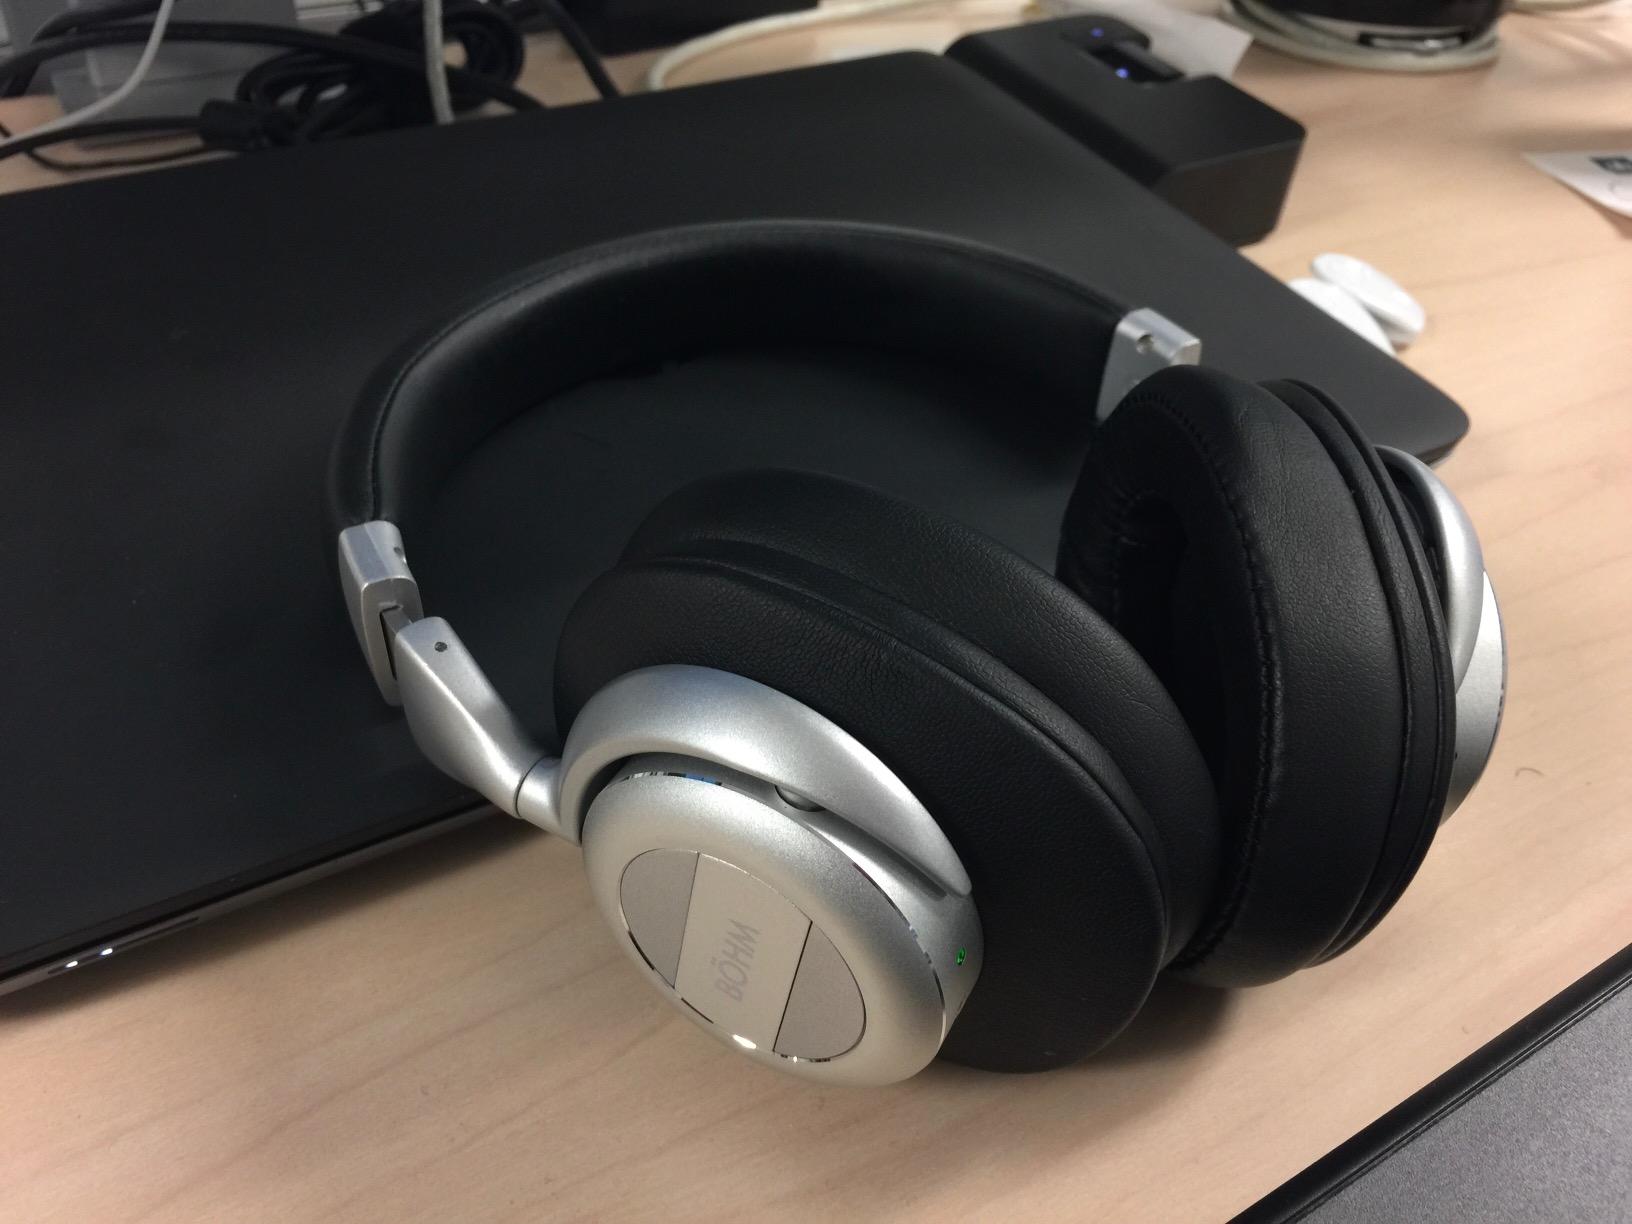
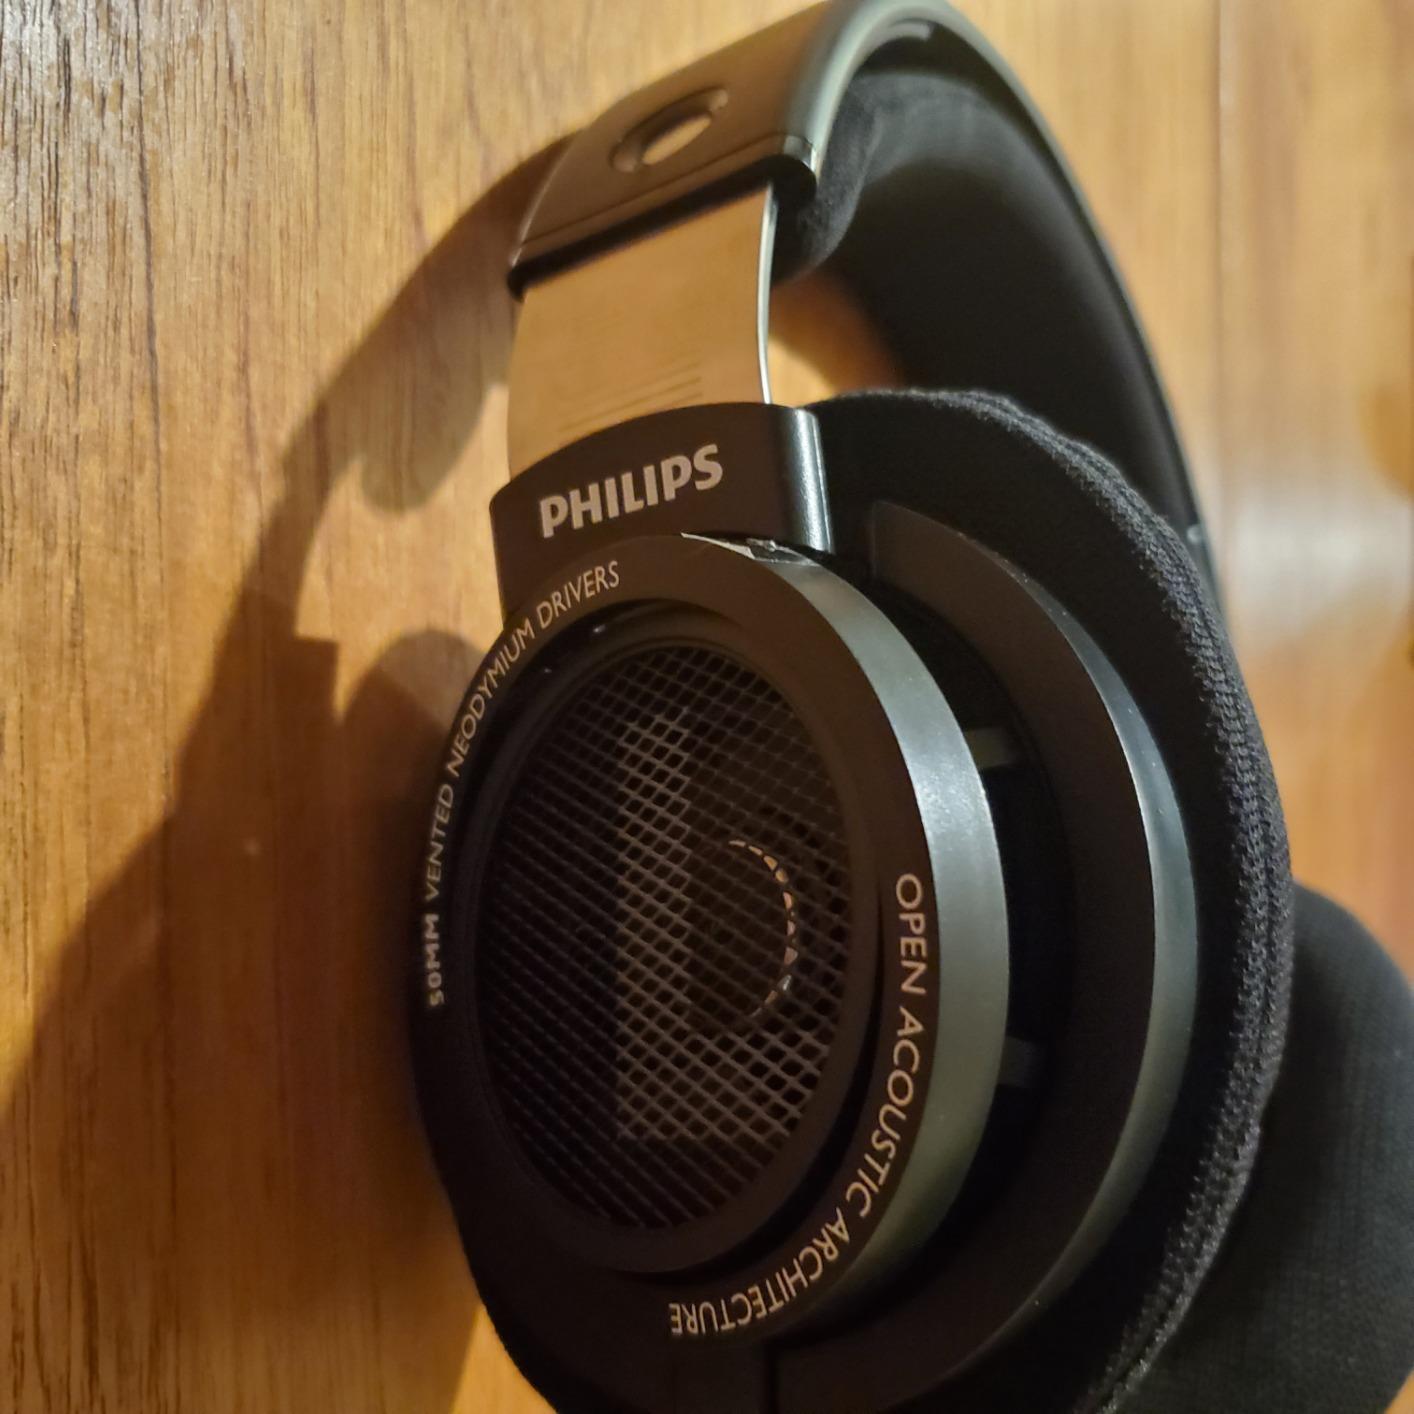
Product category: headphones
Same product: no